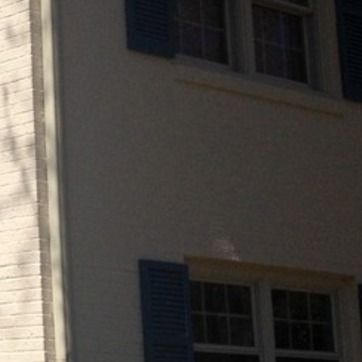
Material: brick